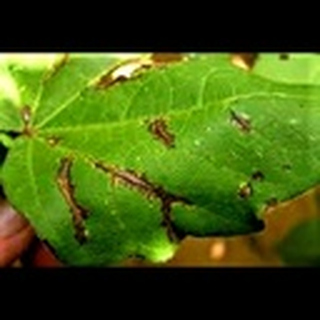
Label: cotton_bacterial_blight